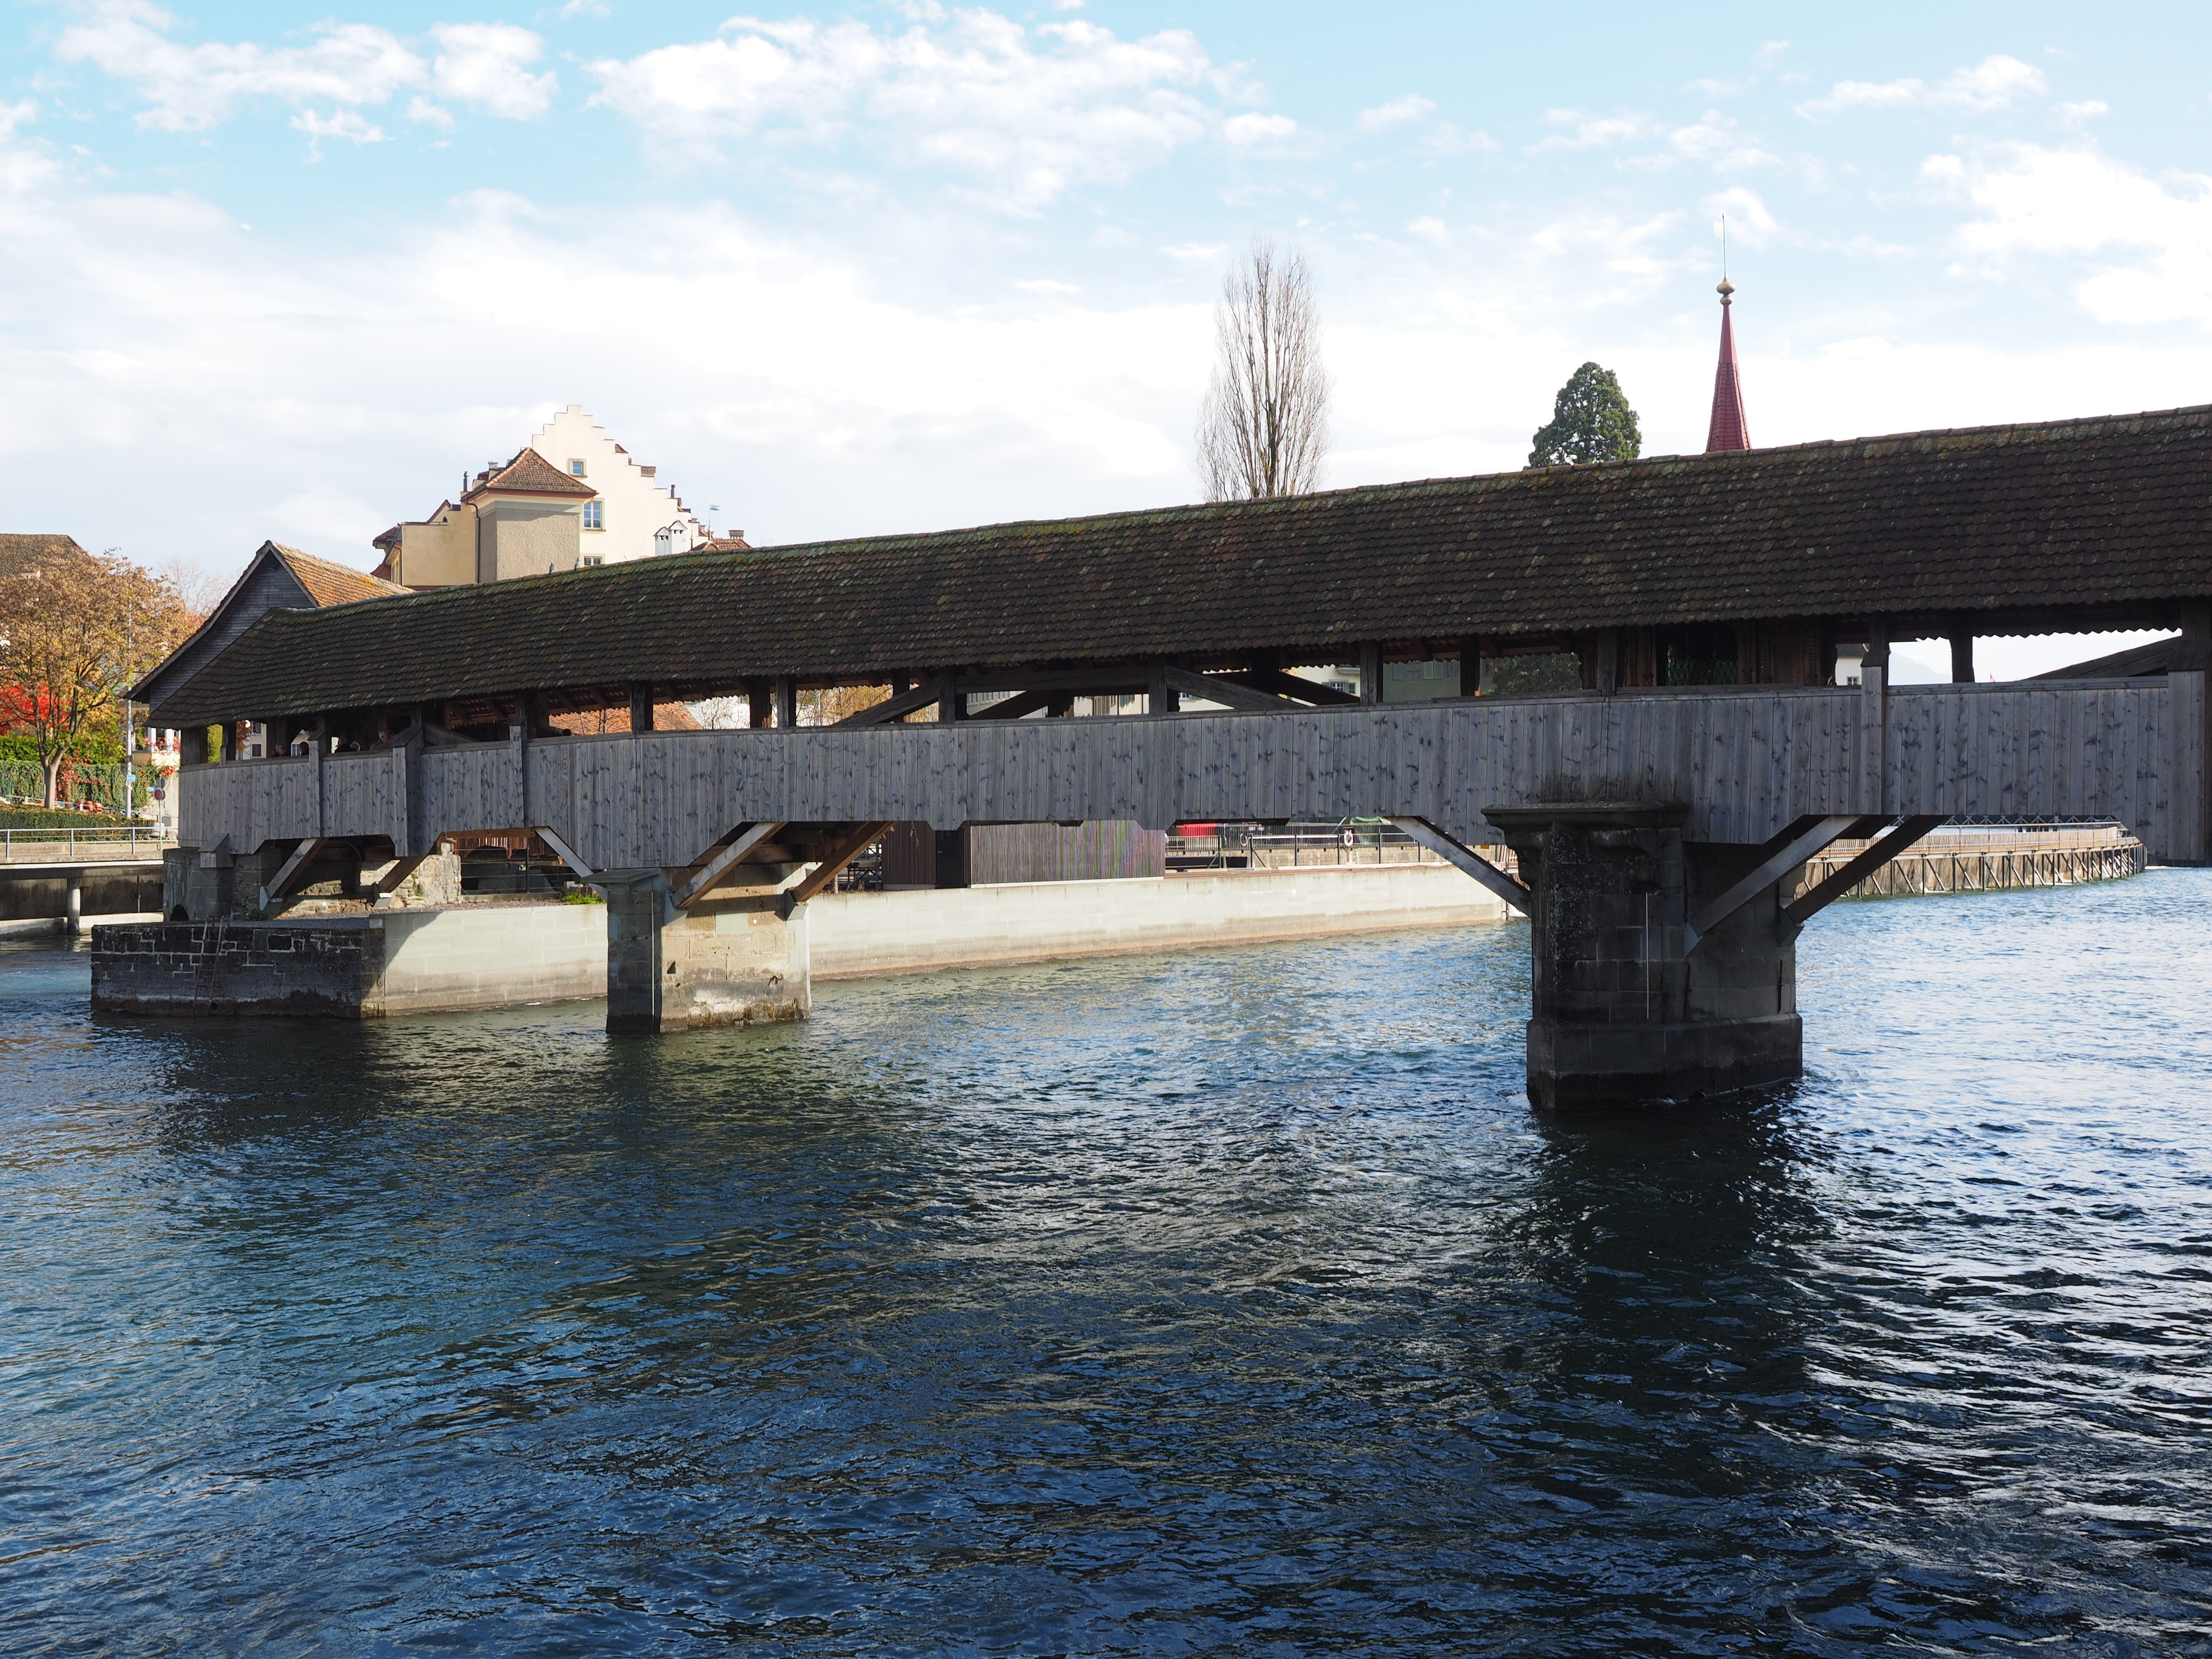
sea, water, bridge, pier, river, places of interest, lucerne, wooden bridge, pedestrian bridge, lake lucerne region, spreuer bridge